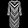
Label: Dress